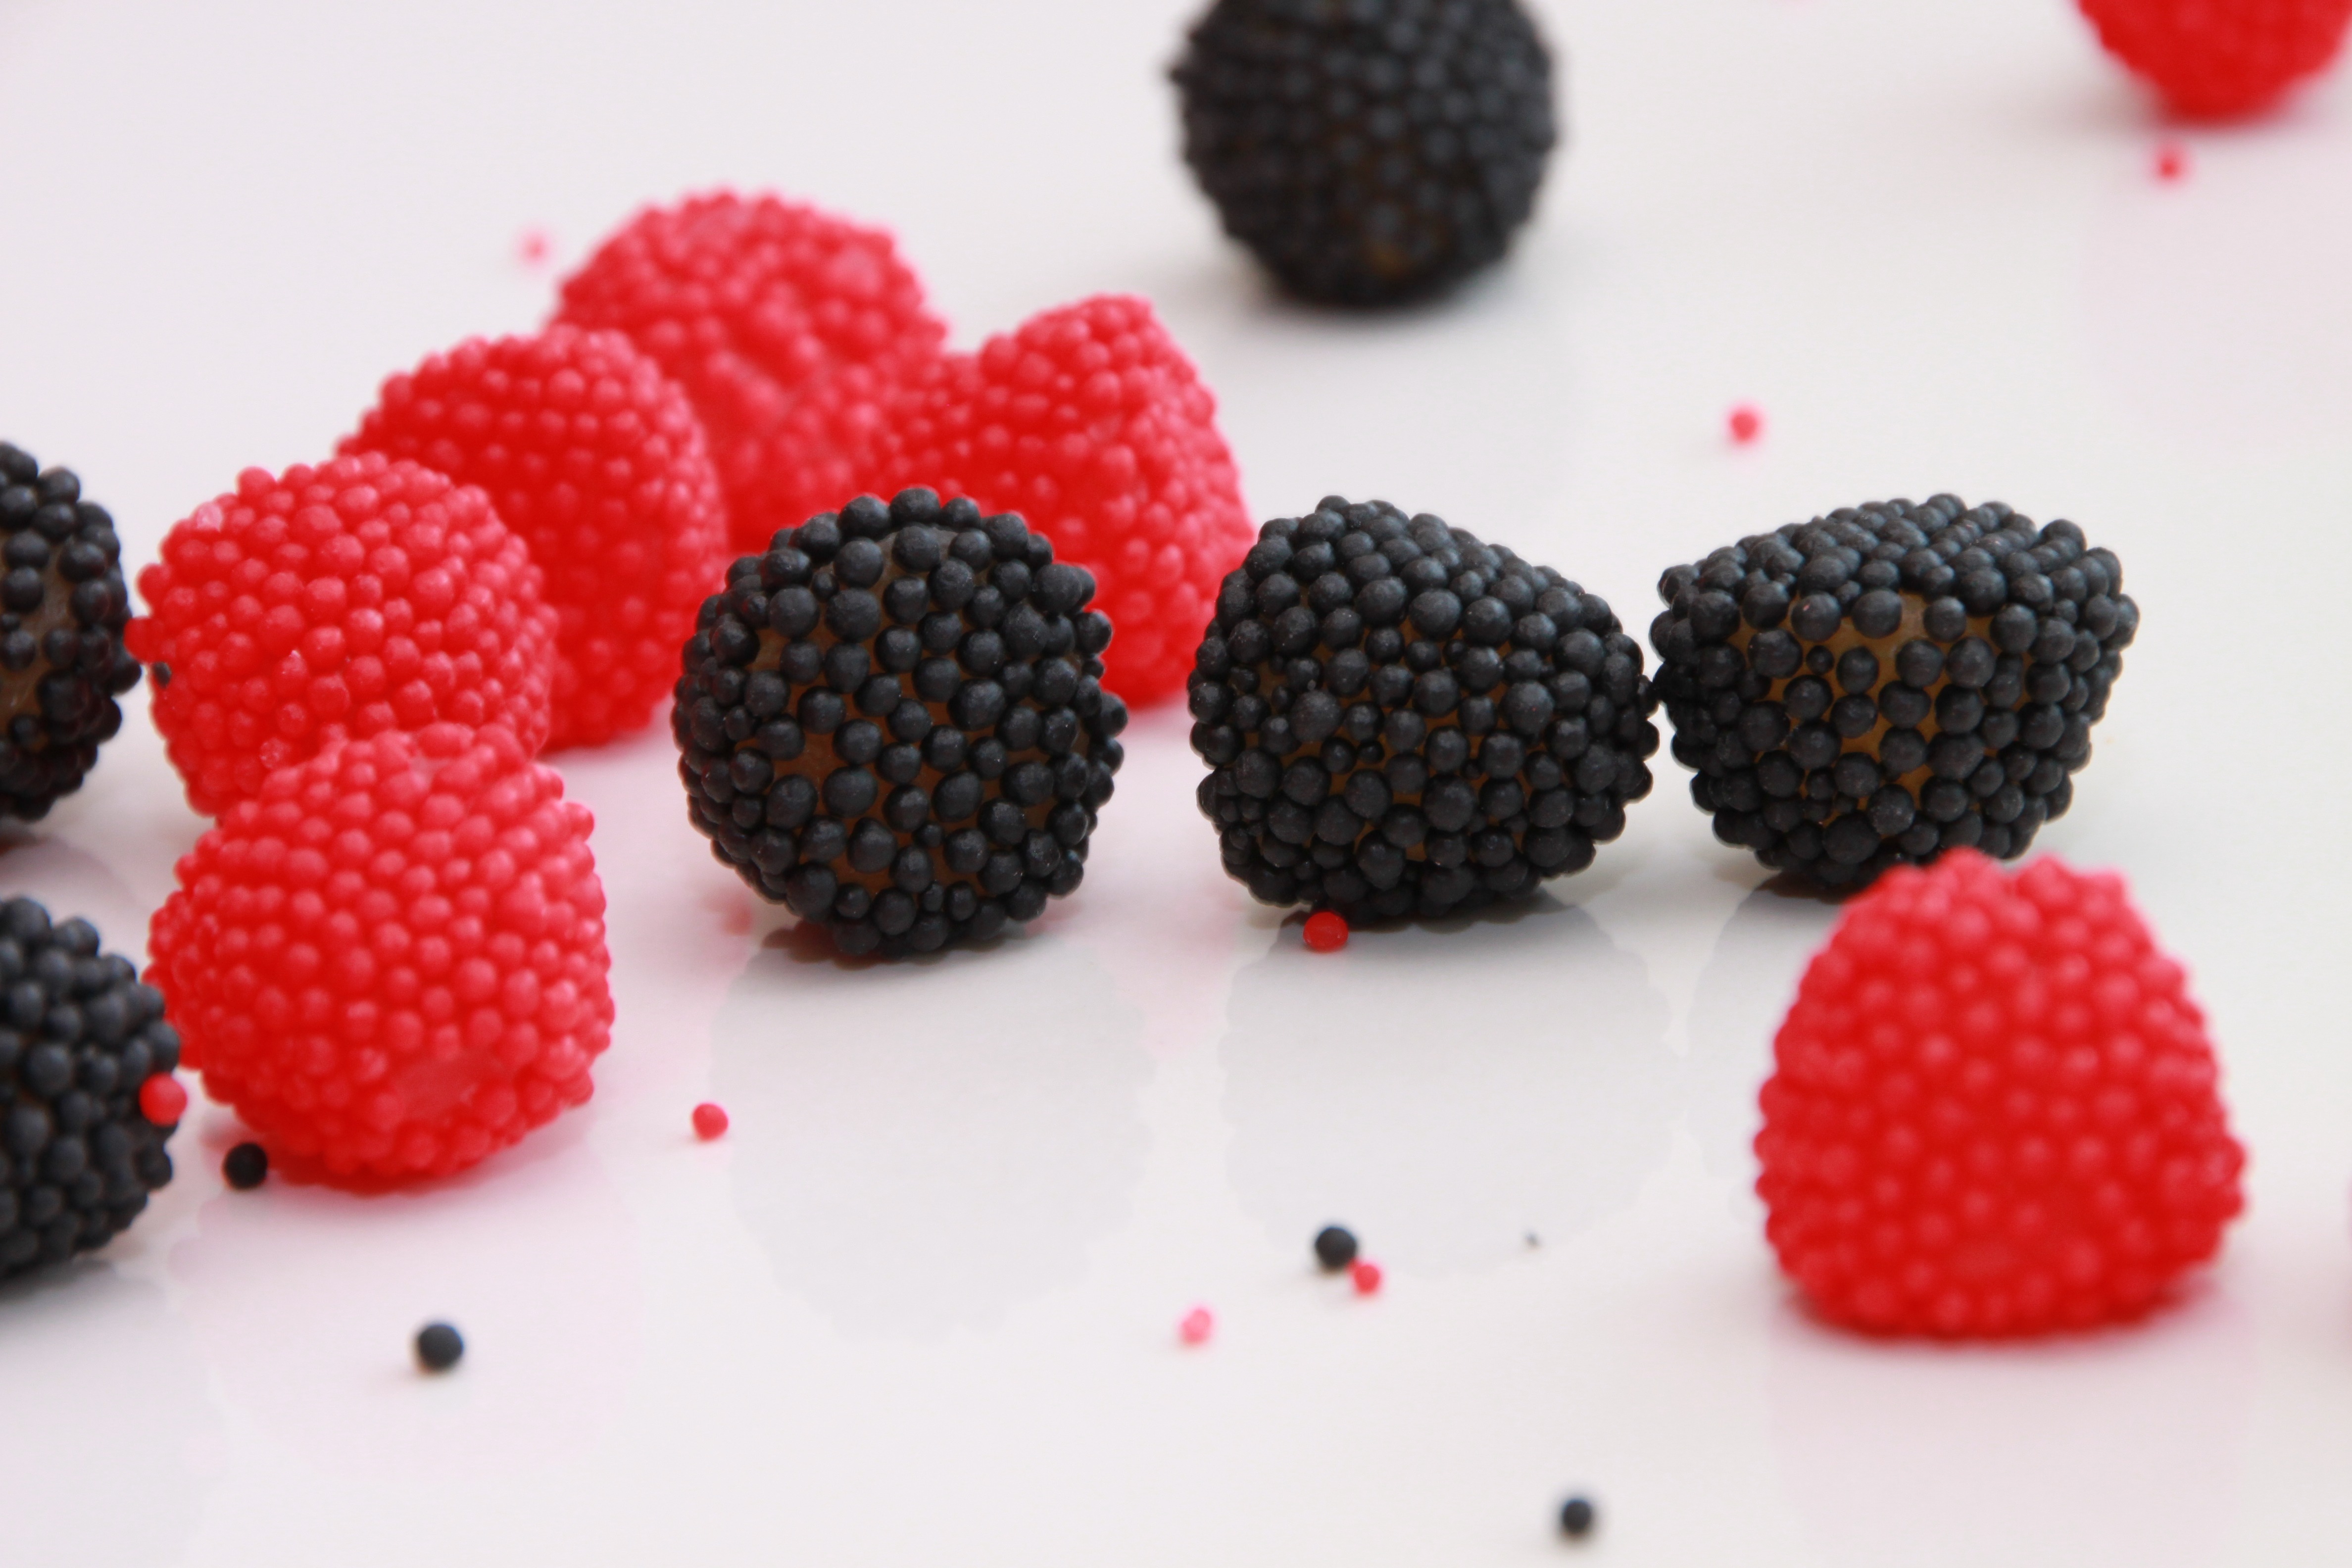
plant, raspberry, fruit, berry, flower, pattern, food, red, produce, drink, black, blackberry, jelly, raspberries, candy, chewy, blackberries, flavored, frutti di bosco